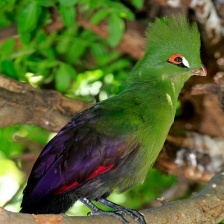
Species: GUINEA TURACO
Scientific name: TAURACO PERSA